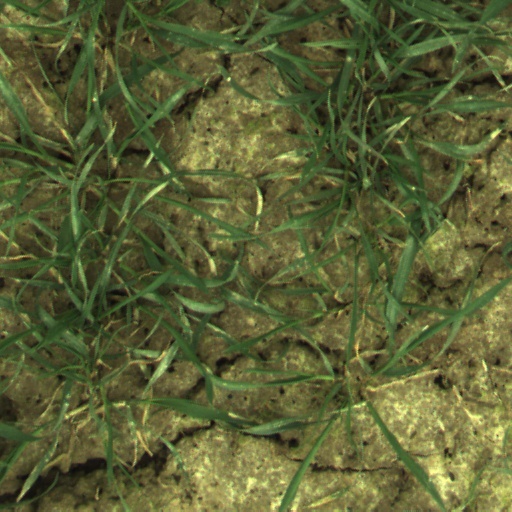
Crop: wheat